Nora Strømstad

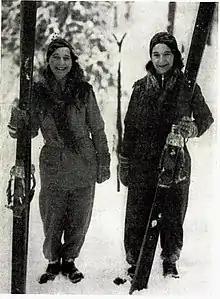

Nora Strømstad (January 26, 1909 – January 6, 2005) was a Norwegian alpine skier who competed in the 1936 Winter Olympics. She was the younger sister of 1924 Winter Olympics skier Thoralf Strømstad.